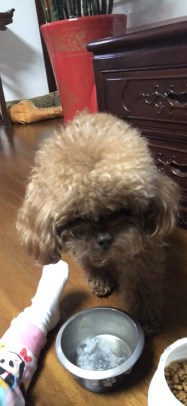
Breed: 7449-n000128-teddy